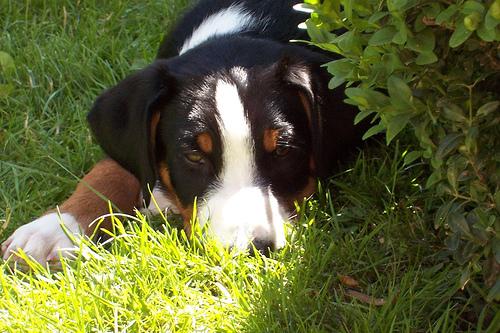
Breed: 234-n000091-Appenzeller